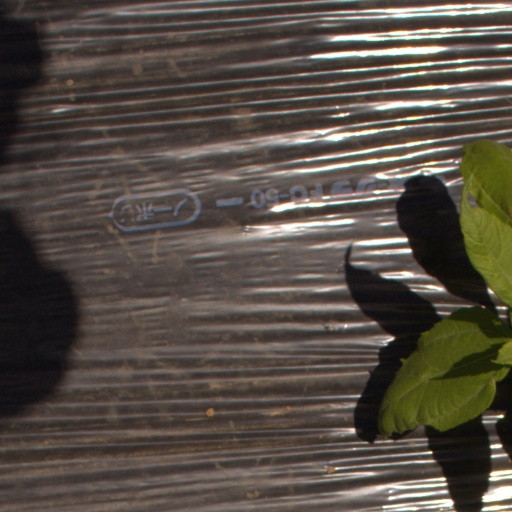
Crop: Jerusalem artichoke